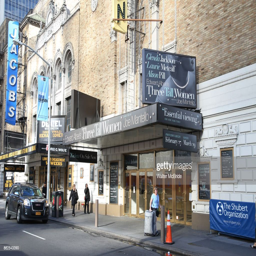
person unveiling for award - winning masterpiece , starring actors under the direction of theater director .